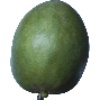
Label: Mango 1